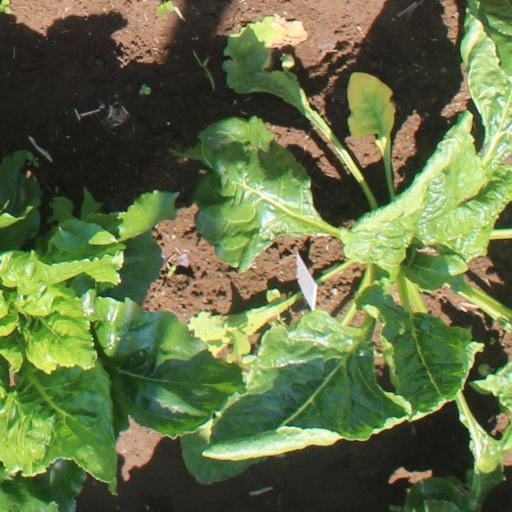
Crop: sugar beet